Nooksack River

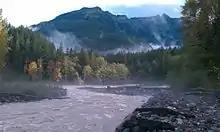
Glacier Creek joins the Nooksack River

After the Middle and South Forks join, the combined river flows northwest, emerging from the valley south of the Sumas Mountain and flowing past Everson and Lynden. Near Everson, the river is at risk of floods breaching the right bank, allowing flow into lower lands to the north, through Sumas River and into Canada. At Lynden the river turns southwest and, near Ferndale, south. Its mouth is at the north side of Bellingham Bay at the Lummi Indian Reservation, approximately west of Bellingham.